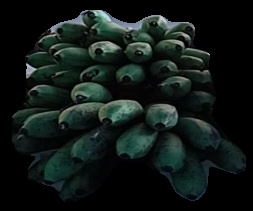
Variety: rasbale
Grade: grade2